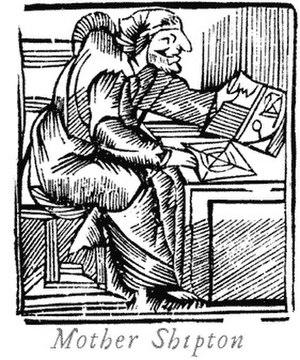
Ursula Southeil, mieux connue sous le nom de Mère Shipton, est une prophétesse et une voyante anglaise. La première publication de ses prophéties, quatre-vingt ans après sa mort, contient un grand nombre de prédictions régionales, mais seulement deux poèmes prophétiques. Malgré les nombreuses hypothèses faites à leur sujet, aucune d'entre elles ne prévoit la fin du monde.
Le M noir est une espèce de lépidoptère de la famille des Noctuidae.